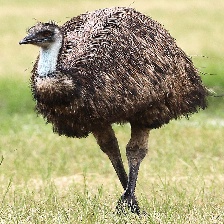
Species: EMU
Scientific name: DROMAIUS NOVAEHOLLANDIAE